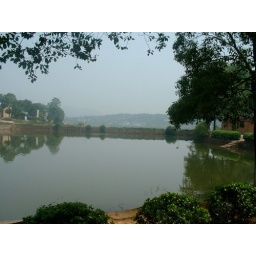
a look around the lake at Mao's childhood home in Shaoshan, Hunan, not far from Changsha.